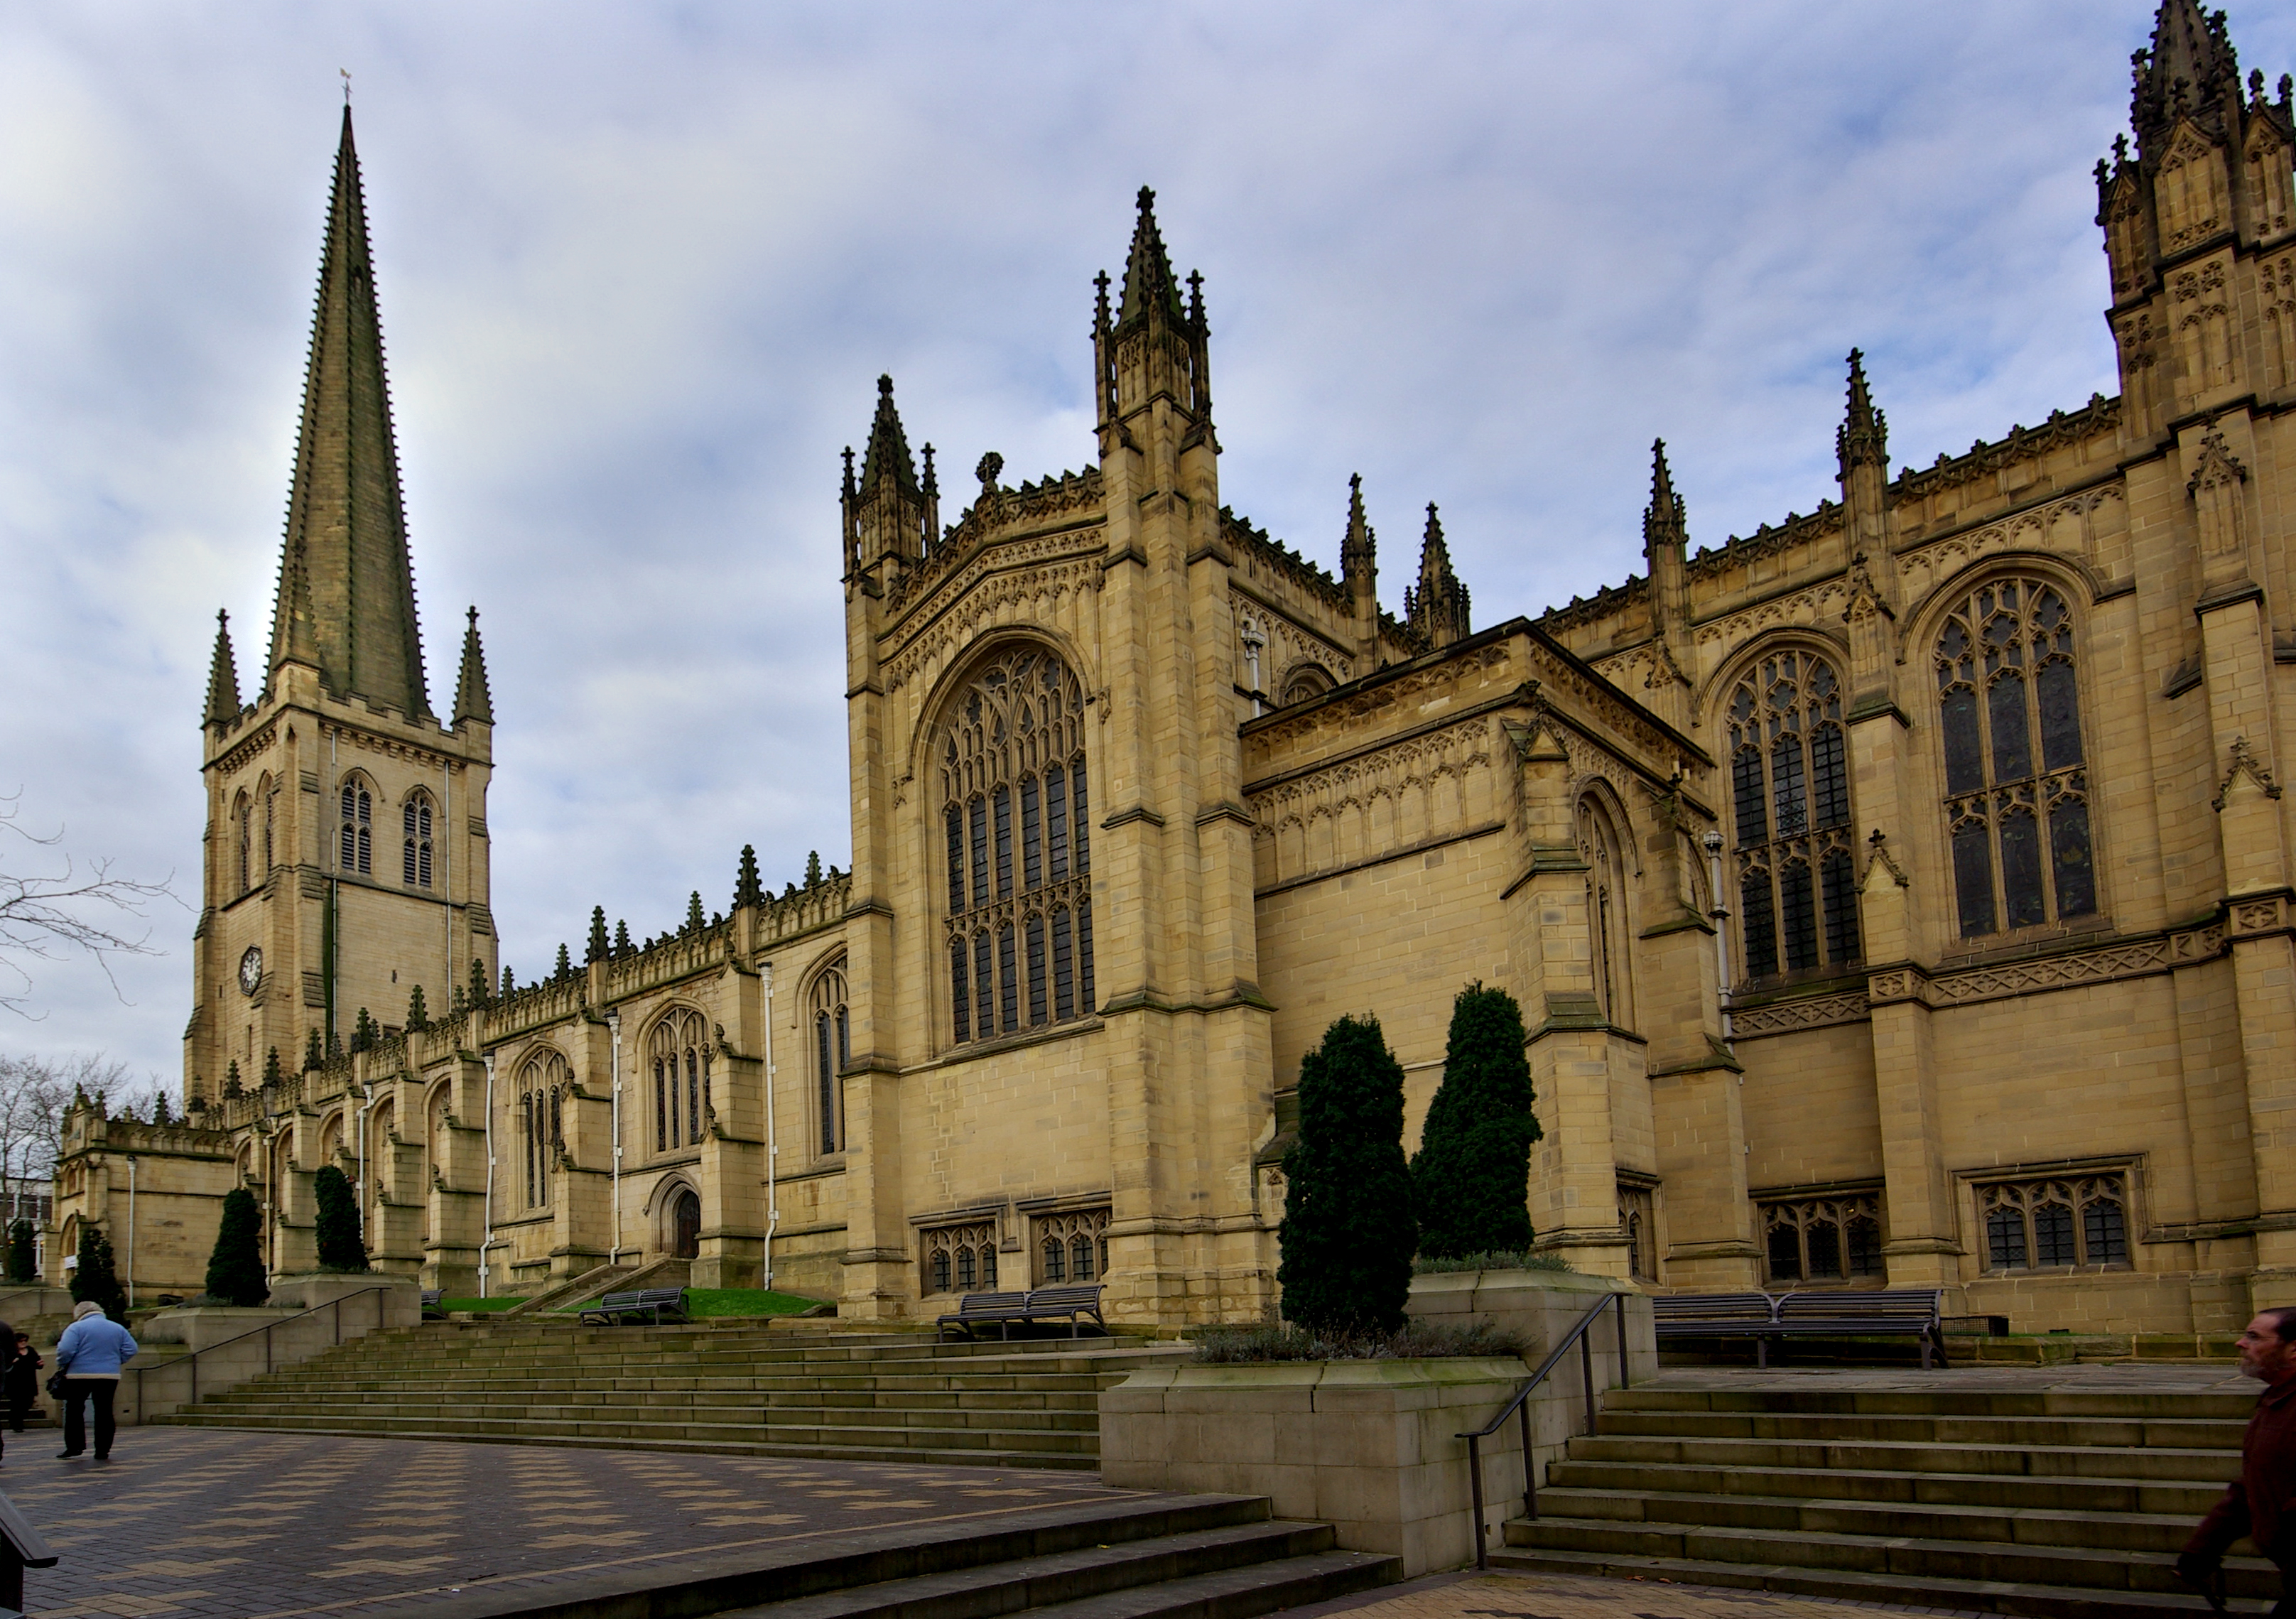
coffee, building, landmark, facade, church, cathedral, place of worship, spire, monastery, abbey, wakefield, basilica, gothic architecture, historic site